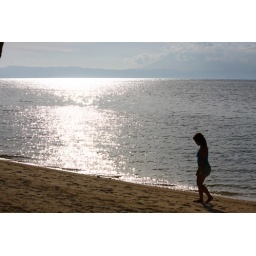
walking in the sand